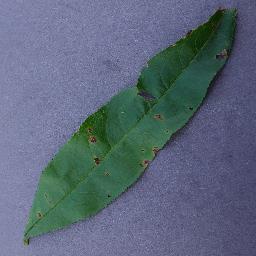
Label: Peach___Bacterial_spot